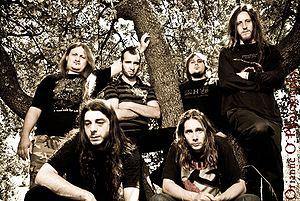
Mindlag Project est un groupe de heavy metal français, originaire de Vitrolles, dans les Bouches-du-Rhône. Il est formé en 1999 par les frères Julien et Manu Martinez.